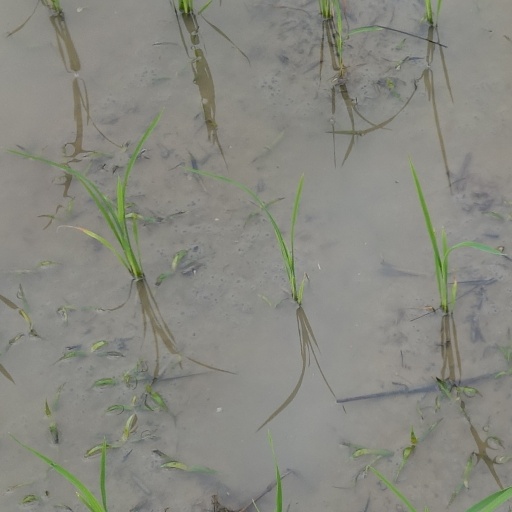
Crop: rice